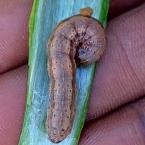
Crop: Onion
Condition: caterpillar-p